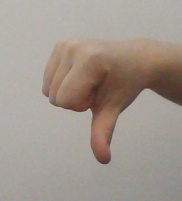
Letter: waw